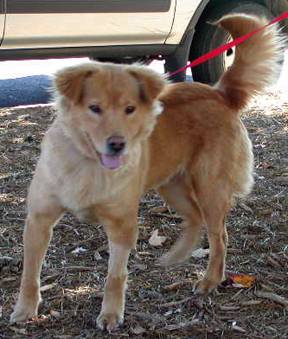
Label: dog